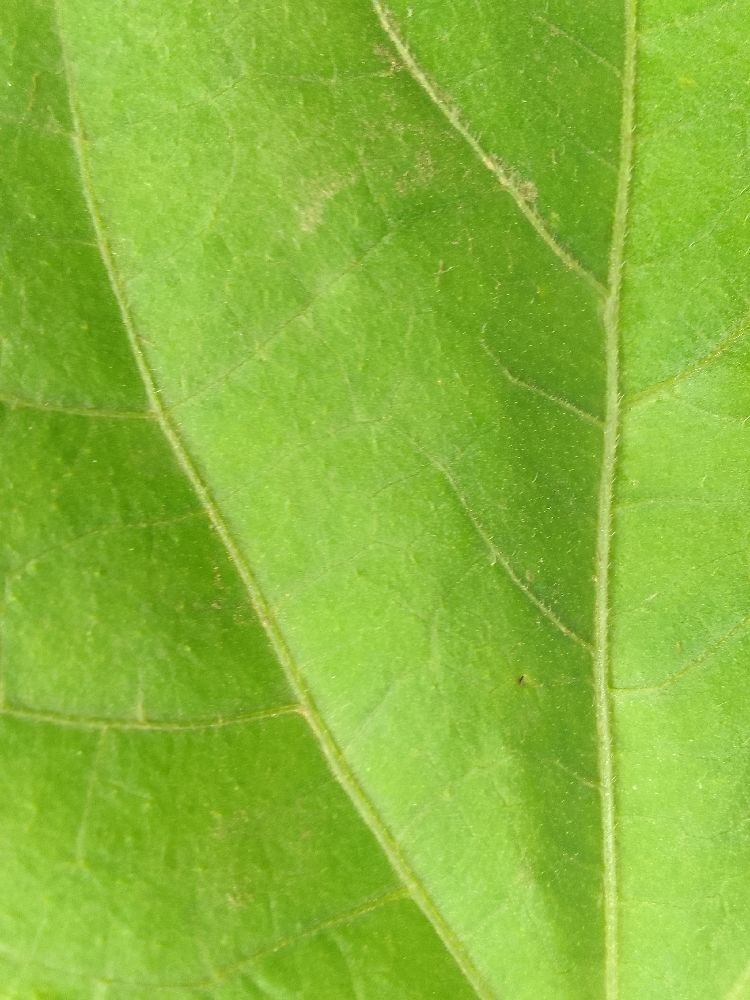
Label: healthy